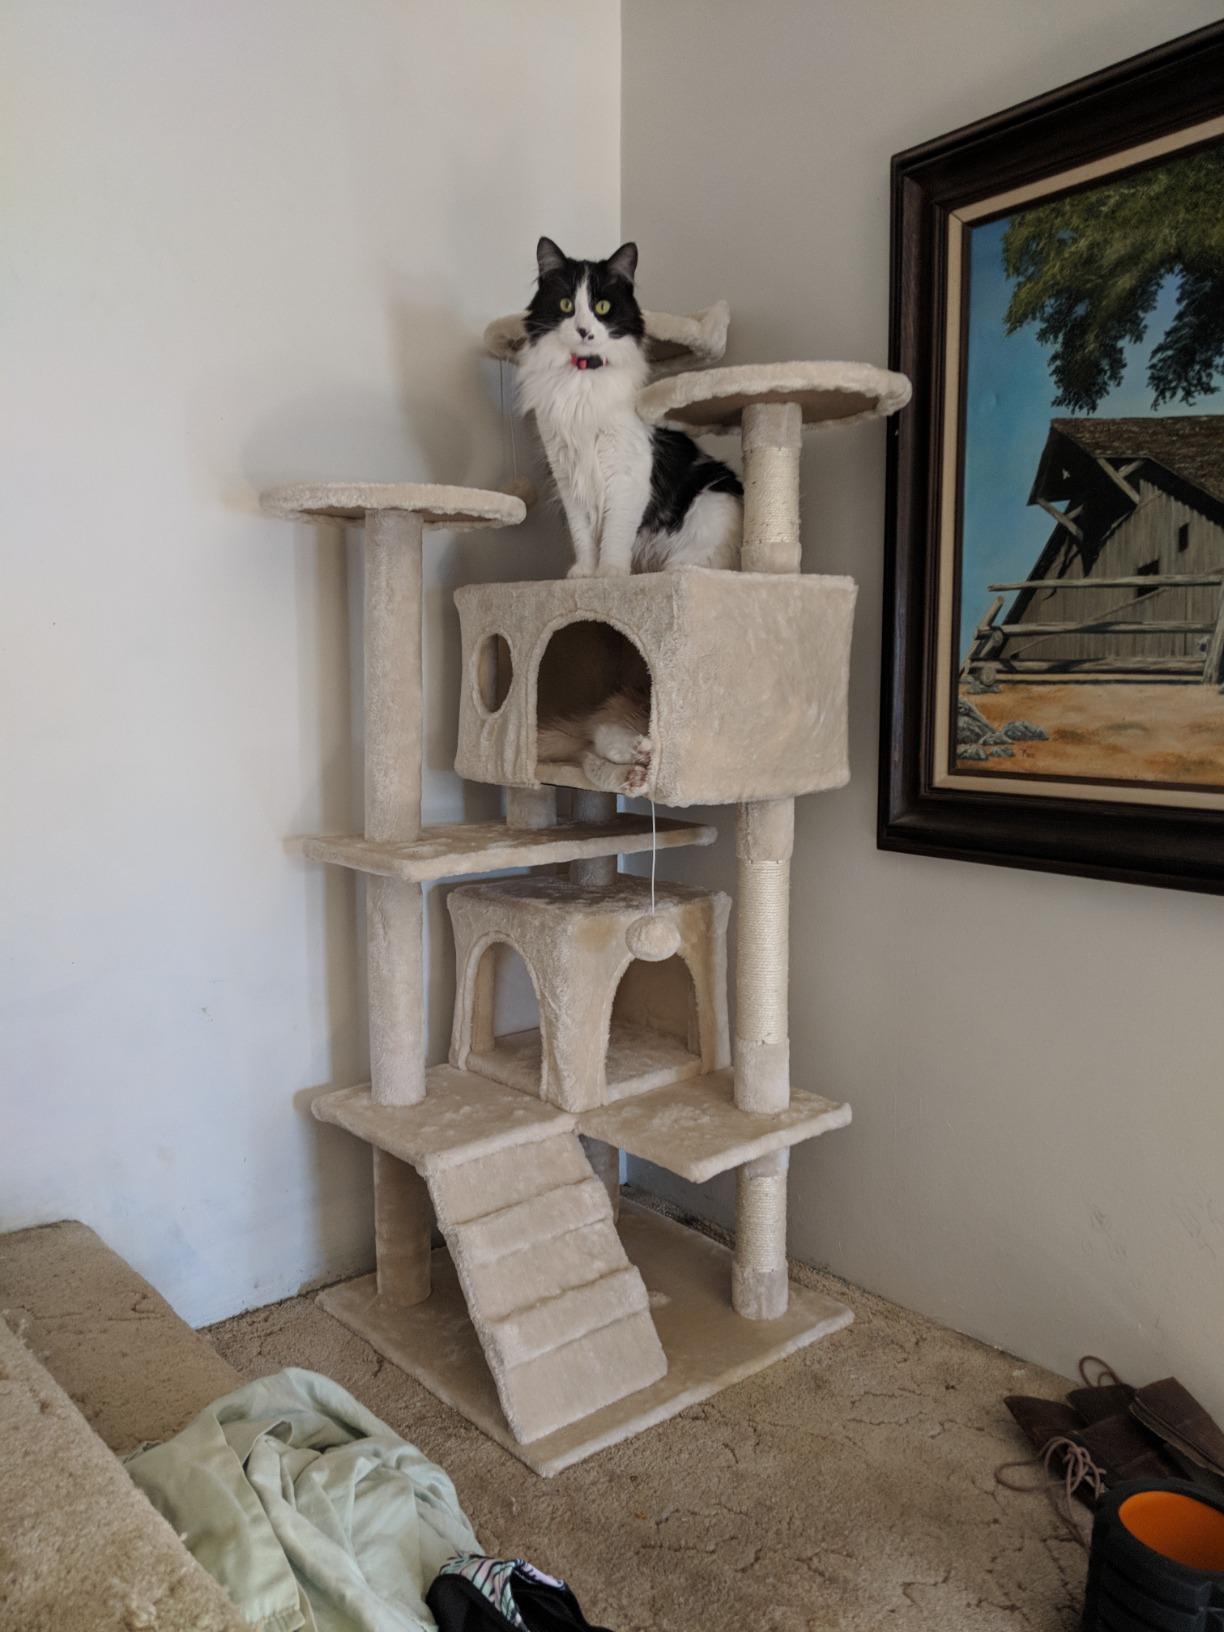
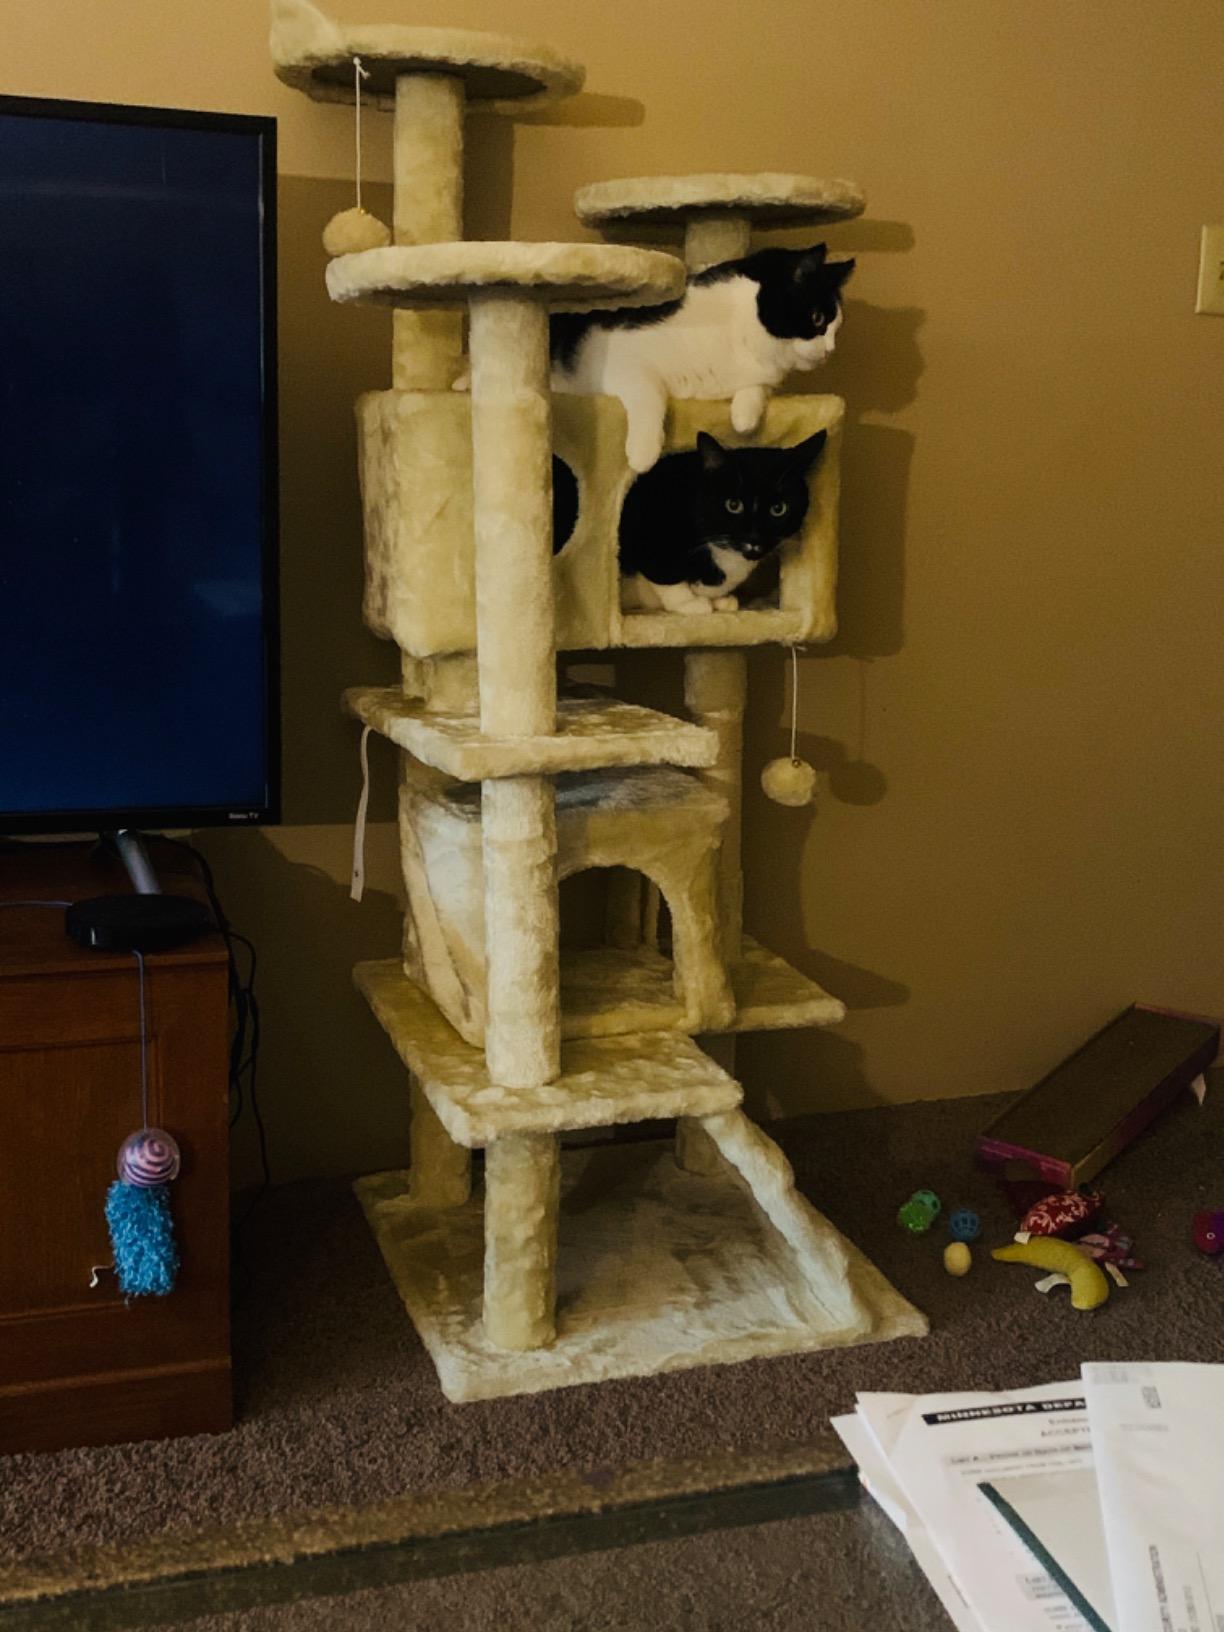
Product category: items_cat tree
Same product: yes